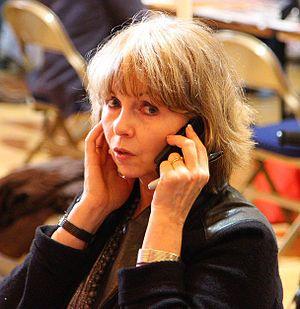
Lalla Ward est une actrice et écrivaine anglaise, née le 28 juin 1951 à Londres. Elle est principalement connue en Angleterre pour son rôle de Romana dans la série de la BBC Doctor Who.